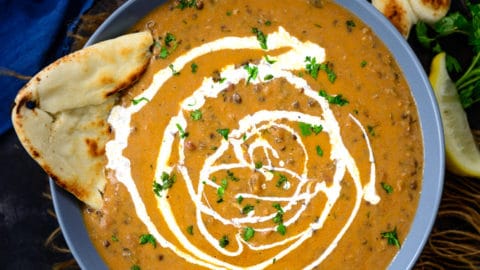
Dish: dal_makhani